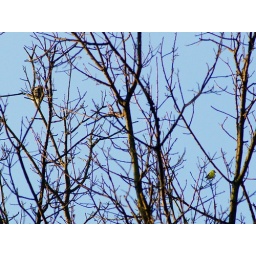
Sunning themselves in the bare top of a white oak and giving each other plenty of space.